Nordic Indo-Germanic People

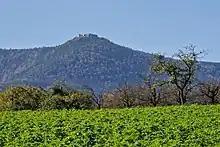
Research in the vicinity of Mont Sainte-Odile to justify the Reich's new western border

According to Nazi-era racial ideologists, the Indo-Germanic Nordic people were believed to have developed a distinct form of religiosity centered on the exaltation of the ruler, nature, and pantheistic beliefs in the eternity of the soul. Prominent figures such as Hans F. K. Günther, Jakob Wilhelm Hauer, and Ernst Graf zu Reventlow Claus asserted that religion was an expression of racial and biological identity.